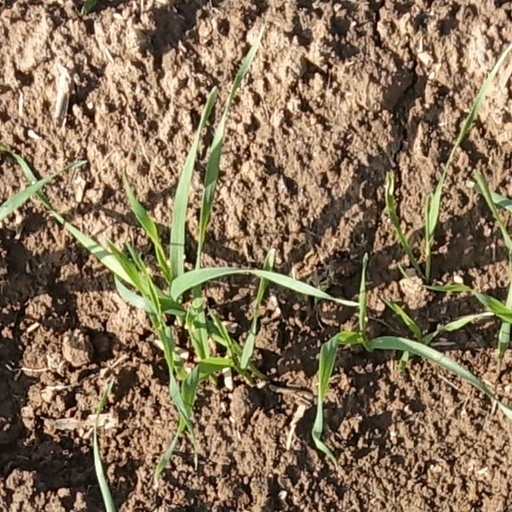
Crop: wheat